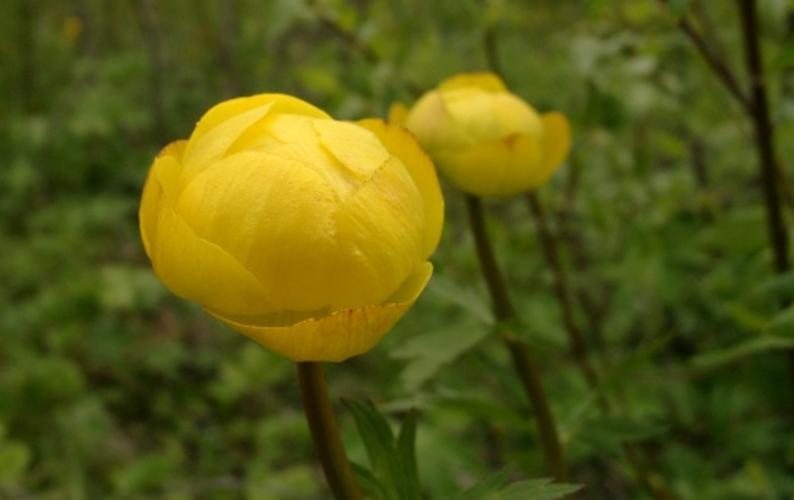
Label: globe-flower